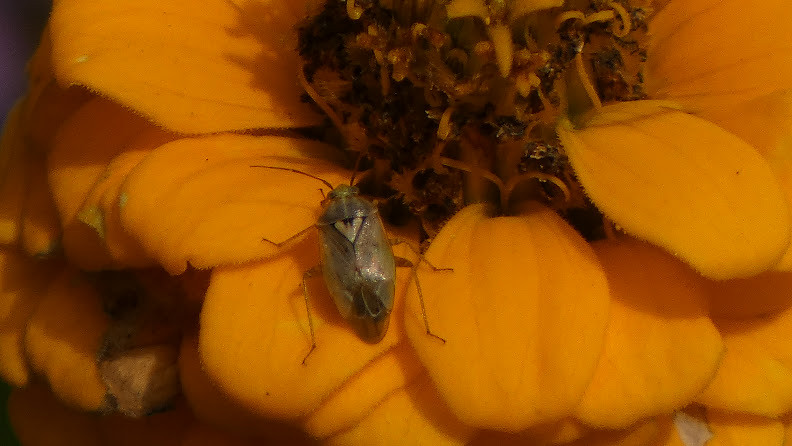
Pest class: lygus_bug